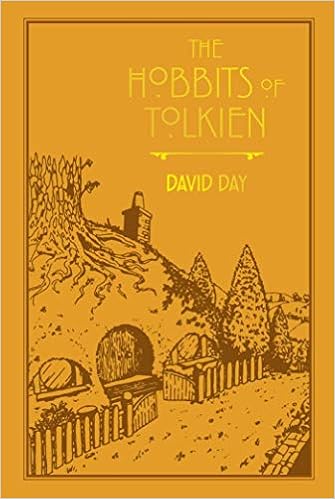
The Hobbits of Tolkien (6) (Tolkien Illustrated Guides)
Category: Books
About the Author David Day is the author of five major books on the world of J.R.R. Tolkien, including Guide to Tolkien’s World: A Bestiary and A Guide to Tolkien . Together with Tolkien: The Illustrated Encyclopedia , these books have been translated into sixteen languages, and have sold in excess of two million copies. A Canadian living in Toronto, Day has also published over thirty other books of mythology, history, fantasy, fiction, and poetry, for both adults and children.
Features: Everything you’ll ever need to know about Hobbits! | The history of J. R. R. Tolkien's fictional world of Middle-earth starts with one magical word: Hobbit. From that word came a sentence, and then a grand story poured forth to create the infamous fantasy realm studied, written about, and enjoyed by millions. | The Hobbits of Tolkien | examines the origins of Tolkien’s most intriguing race. Insightful commentary by Tolkien scholar David Day explores their shire, their society, and their significance in the epic tales of | The Lord of the Rings | . Illustrations, charts, and commentary help bring this rich universe to life, making it an invaluable reference book for Tolkien fans of all ages. This work is unofficial and is not authorized by the Tolkien Estate or HarperCollins Publishers.